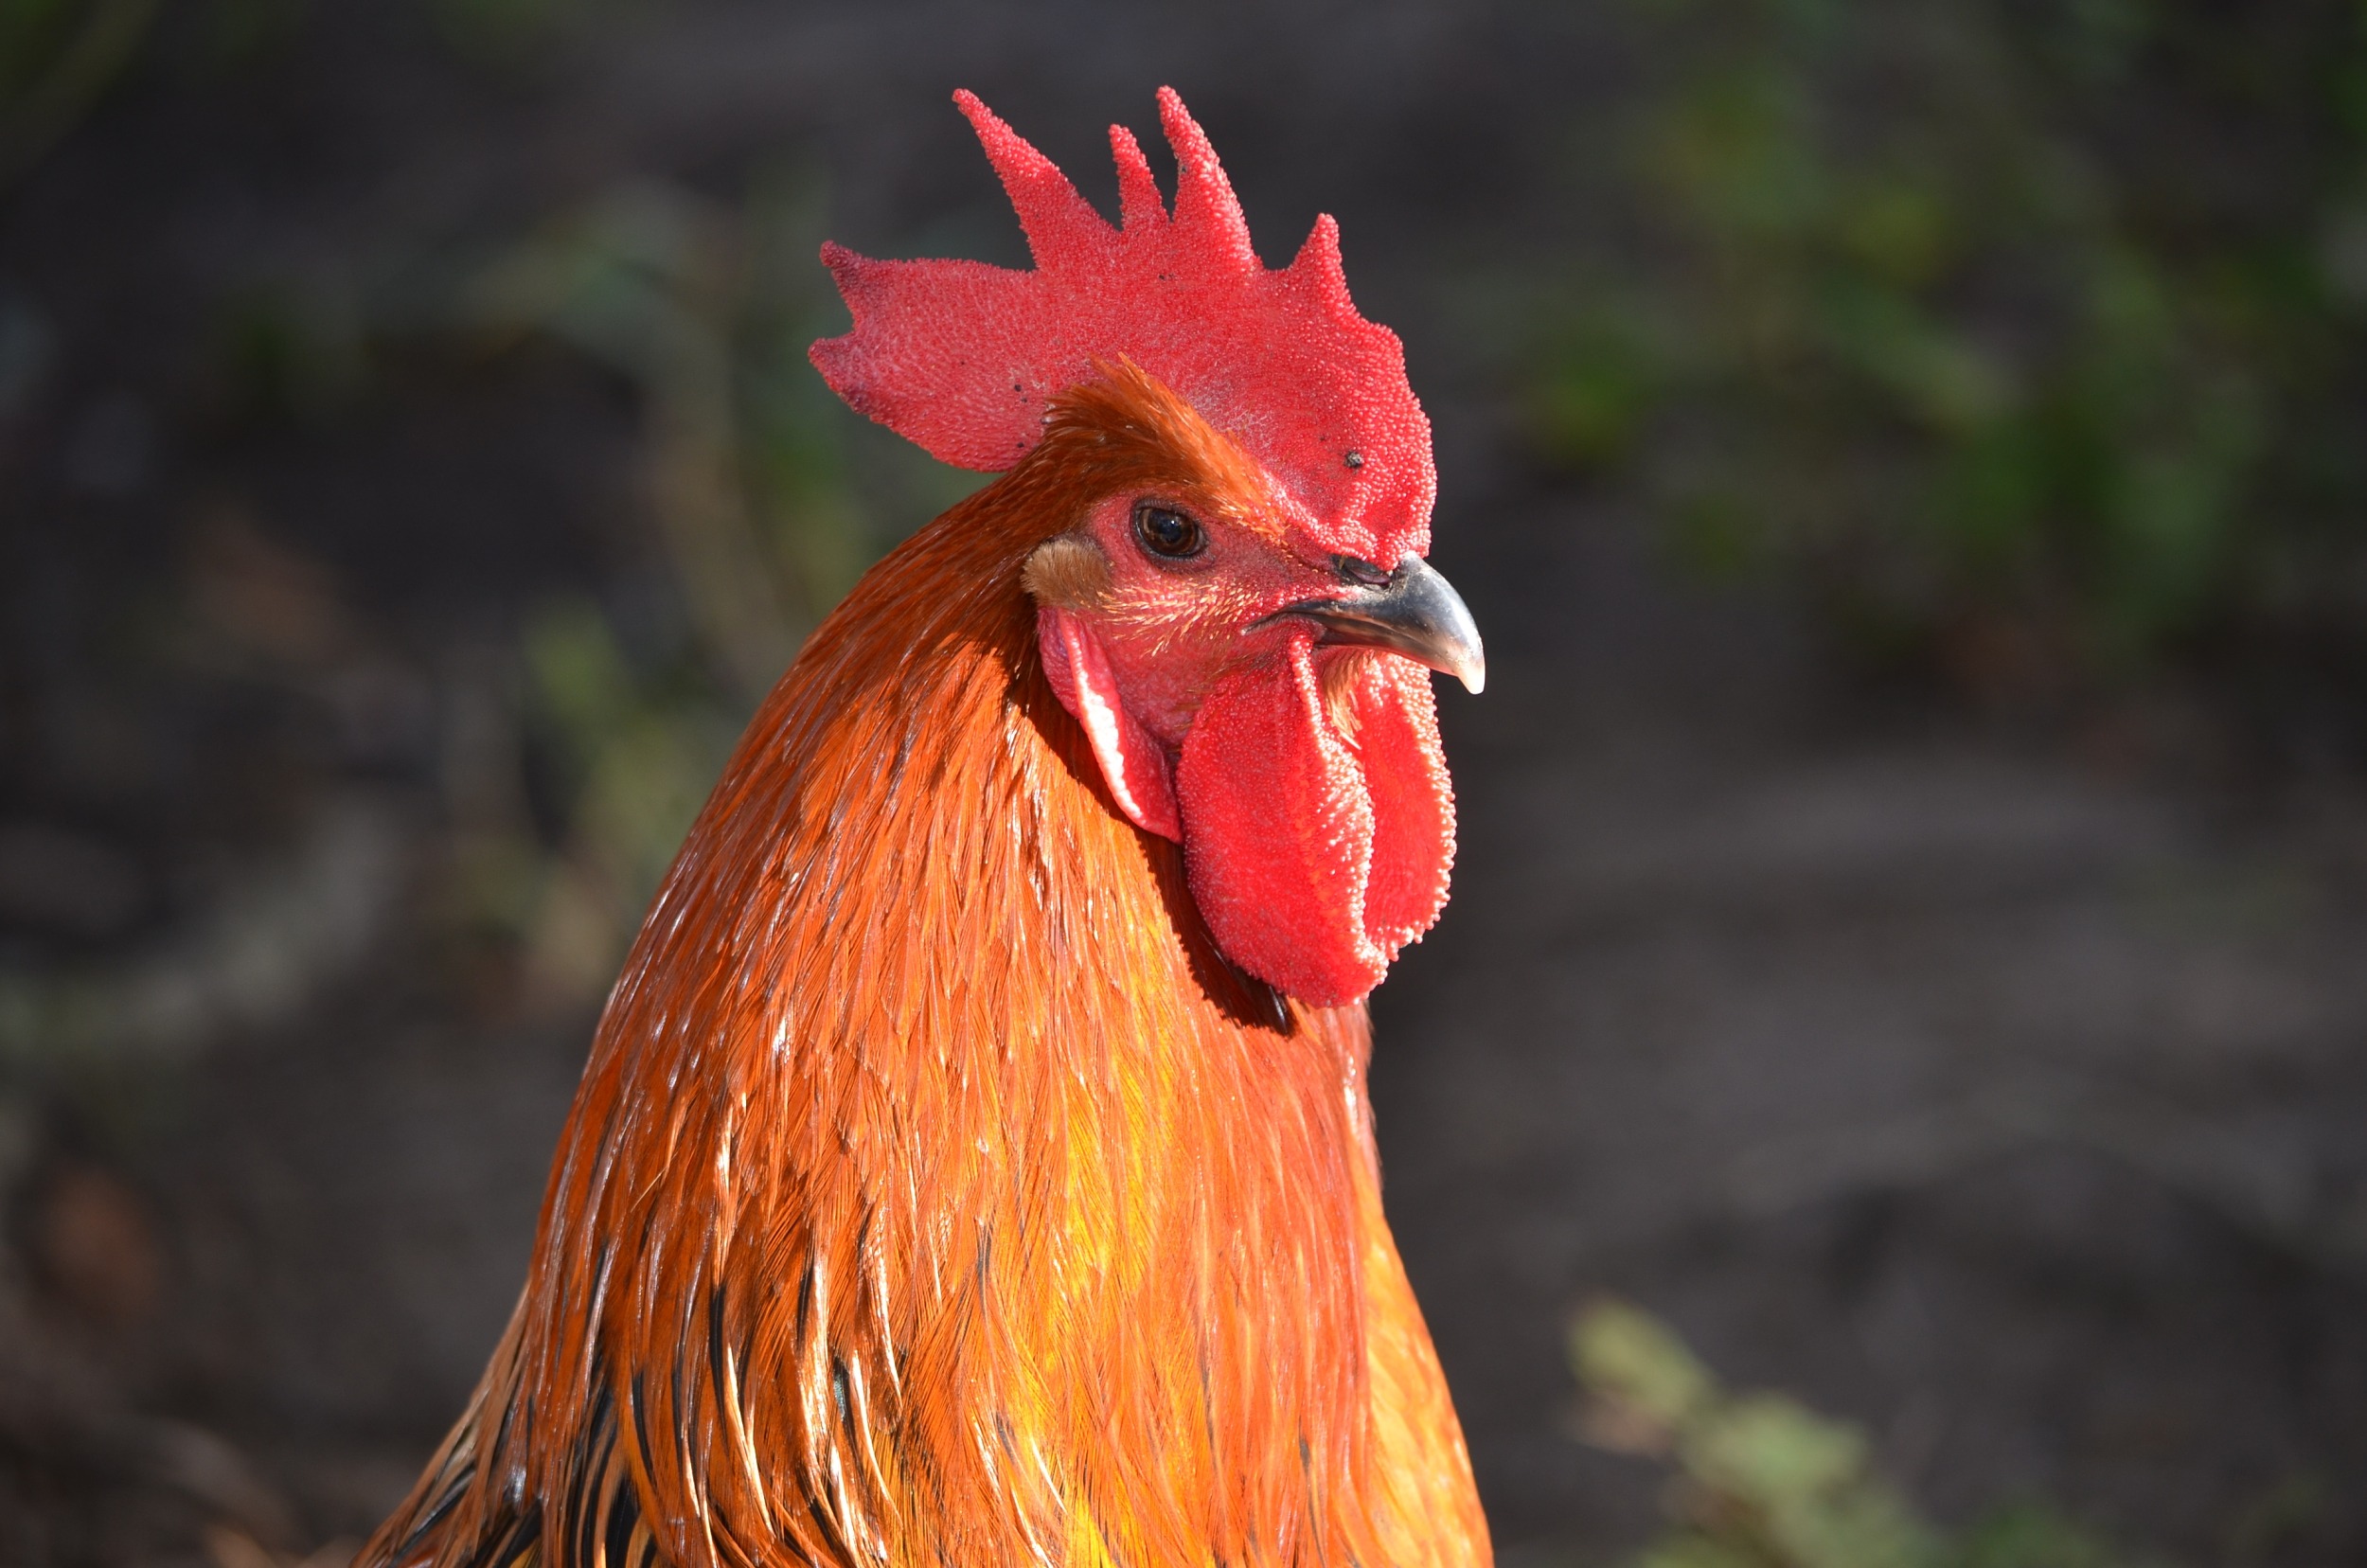
bird, farm, animal, male, rural, beak, agriculture, chicken, fowl, fauna, cockerel, rooster, poultry, cock, animals, galliformes, head, vertebrate, domestic, phasianidae, roosters, comb, rooster head